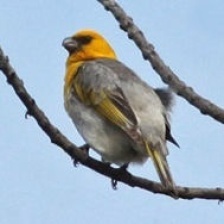
Species: PALILA
Scientific name: LOXIOIDES BAILLEUI